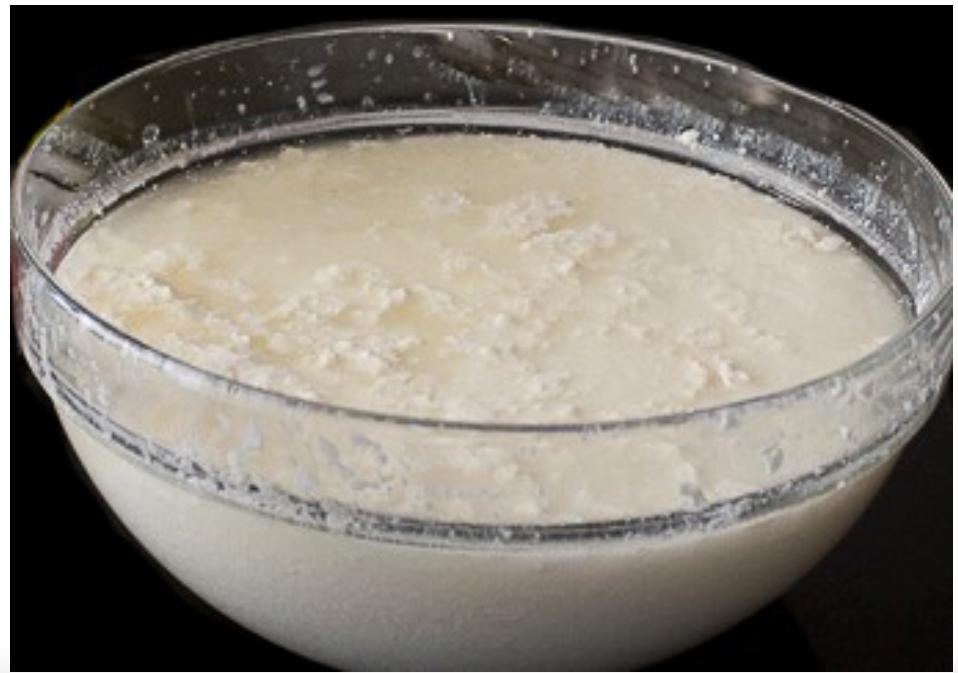
Bakuli la kioo limejazwa kinywaji cheupe kilichoganda. Uso wa maziwa una pofu dogo linaloonea juu. Ukuta wa chombo una unyenyevu unaoonekana. Rangi yaliyomo ni sare kutoka mwanzo hadi mwisho. Sehemu ya juu, ina mwanga unaoagizia kutoka taa. Mazingira ya nyuma ni meusi bila mapambo.